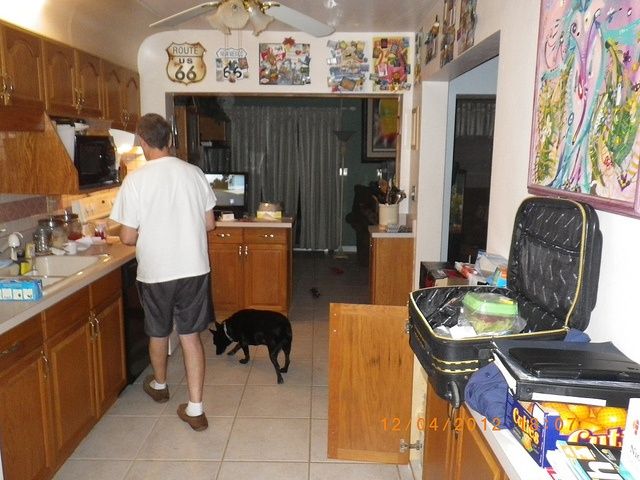
A man and a dog in a kitchen with suitcase.
View of a kitchen with man and dog inside of it
a man in the kitchen with his dog sniffing the floor
A man busies himself in the kitchen while his dog investigates something on the floor.
A man and his dog walk to the sink of a kitchen cluttered with objects.